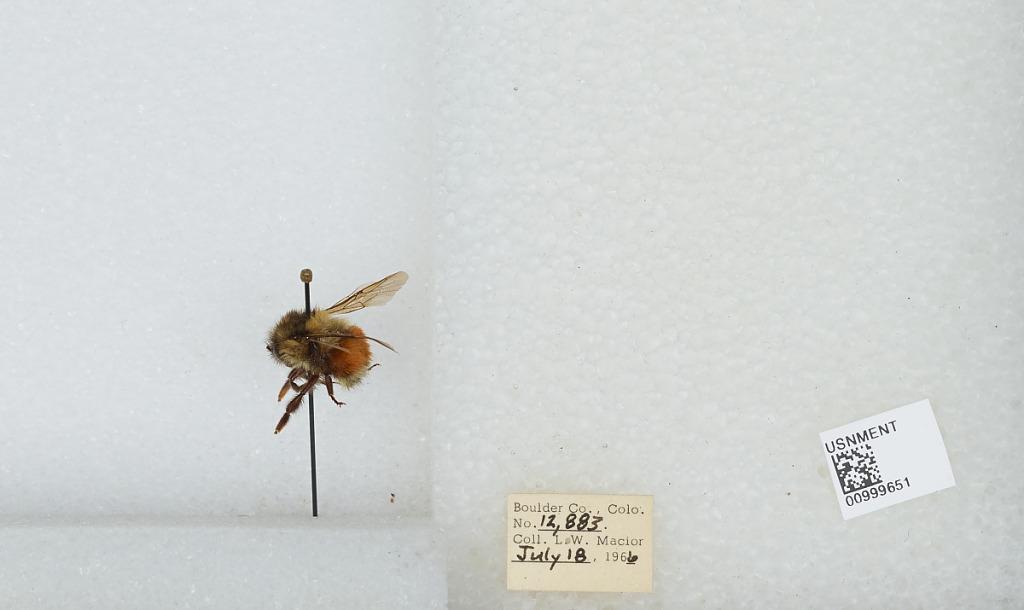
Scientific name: Bombus (Pyrobombus) melanopygus Nylander
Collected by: L. Macior
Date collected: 1966-7-18
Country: United States
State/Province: Colorado
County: Boulder
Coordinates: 40.015, -105.27